Double acting ship

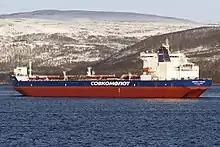
2009-built arctic shuttle tanker "Timofey Guzhenko" showing its icebreaking stern

In 2007, the Russian state-owned shipping company Sovcomflot ordered three double acting arctic shuttle tankers from Samsung Heavy Industries, South Korea, to transport oil from the Varandey oil terminal and two similarly-sized ships of slightly different design from Admiralty Shipyard in St. Petersburg, Russia, for the Prirazlomnoye field. The first ship, "Vasily Dinkov", was delivered in 2007 and its two sister ships, "Kapitan Gotsky" and "Timofey Guzhenko" in 2008 and 2009, respectively. "Kirill Lavrov", the first double acting tanker built in a Russian shipyard, was delivered in 2009 and the last of the series, "Mikhail Ulyanov", in 2010. The tankers, equipped with two Azipod units, are capable of bow loading and independent operation in level ice up to 1.2 meters in thickness.